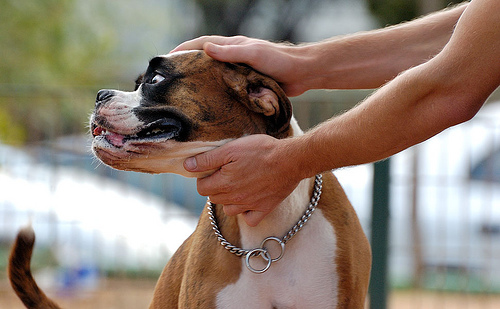
Breed: boxer